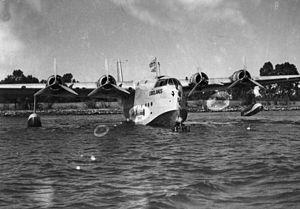
Le Short S.23 Empire est un hydravion à coque quadrimoteur. Il fut utilisé pour des voyages vers l'Égypte, l'Inde, l'Afrique de l'est et du sud, la Malaisie, Hong Kong et l'Australie.